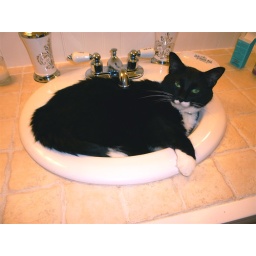
Edgar in the bathroom sink